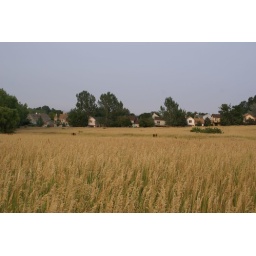
but there's green under that prairie grass! That's our street there.